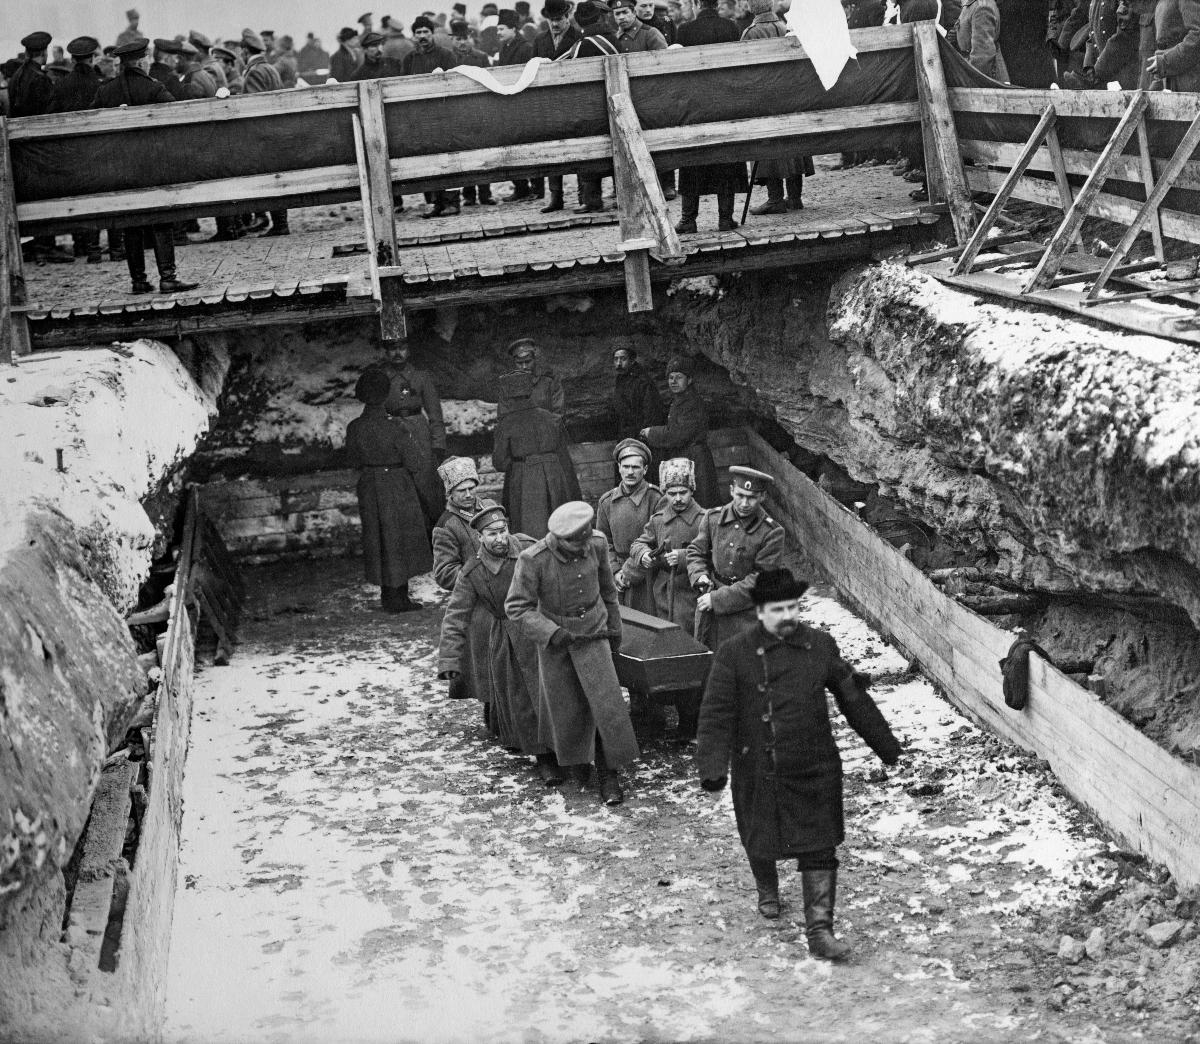
Vallankumoushautajaiset Pietarissa
Revolution funeral in Petrograd
sisällön kuvaus: Vallankumoushautajaiset Pietarissa 5.4.1917.  Ensimmäinen arkku kannetaan hautaan Marskentällä. content description: Revolution funeral in Petrograd 5.4.1917. The first coffin is carried into the grave on the Field of Mars.
Kuvaaja: Bulla, Karl Karlovitsh, kuvaaja
Vuosi: 1917
Paikka: , Venäjä; Venäjä, Pietari
Aiheet: politiikka; vallankumoukset; hautajaiset; arkut; haudat; politics; revolutions; revolution; funerals; coffins; graves; chests (boxes); politik; revolutioner; jordfästningar; kistor; gravar